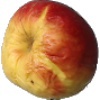
Label: red_yellow_apple